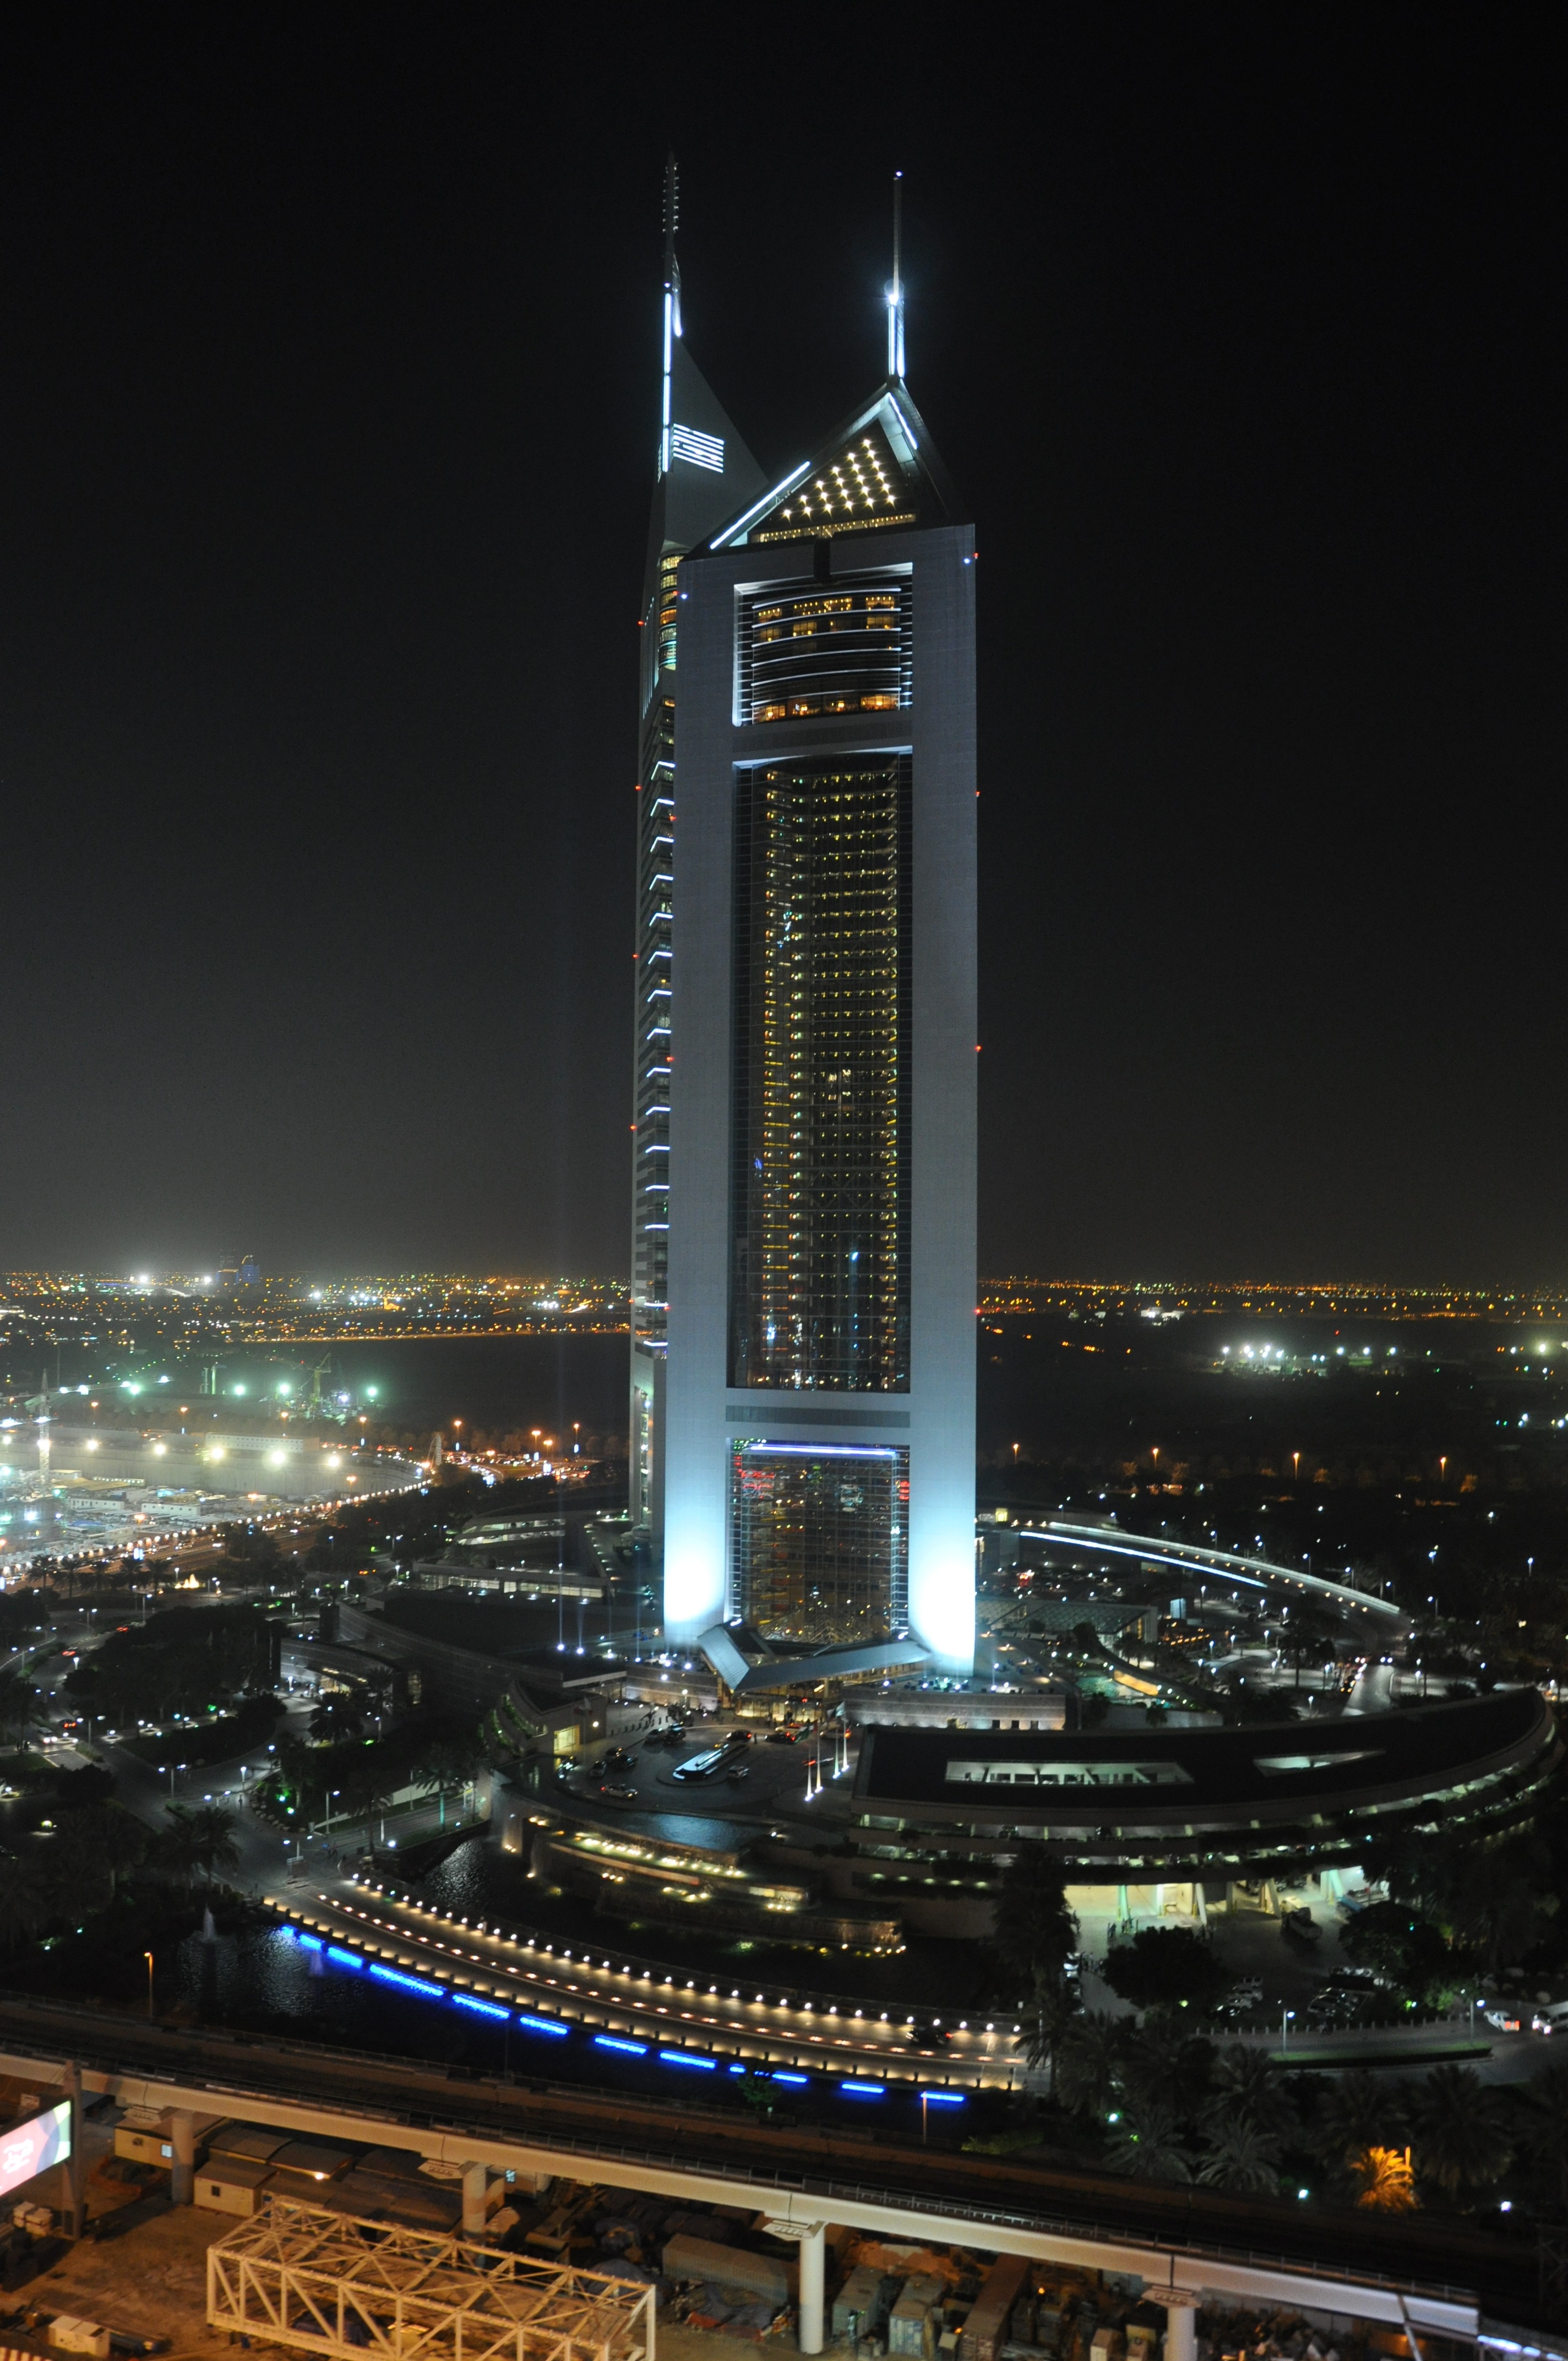
skyline, night, city, skyscraper, cityscape, downtown, evening, tower, dubai, landmark, darkness, lighting, high rise, clock tower, at night, uae, metropolis, night image, united arab emirates, urban area, human settlement, metropolitan area, dubai by night